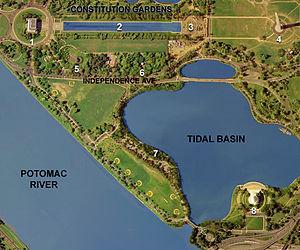
Le West Potomac Park est un parc national américain à Washington, D.C., adjacent au National Mall. Il comprend les jardins qui s'étendent au sud de la Lincoln Memorial Reflecting Pool, depuis le Lincoln Memorial jusqu'aux terrains du Washington Monument et les pourtours du Tidal Basin, un bassin artificiel du fleuve Potomac créé au XIXᵉ siècle et qui reliait le fleuve à l'extrémité nord du canal de Washington.